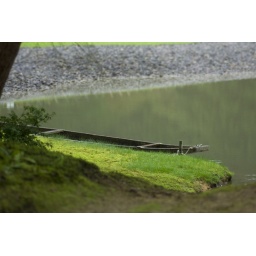
a boat by the lake